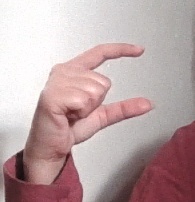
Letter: dal